Thoracic diaphragm

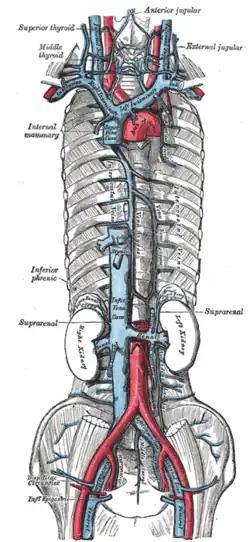

From above, the diaphragm receives blood from branches of the internal thoracic arteries, namely the pericardiacophrenic artery and musculophrenic artery; from the superior phrenic arteries, which arise directly from the thoracic aorta; and from the lower internal intercostal arteries. From below, the inferior phrenic arteries supply the diaphragm.